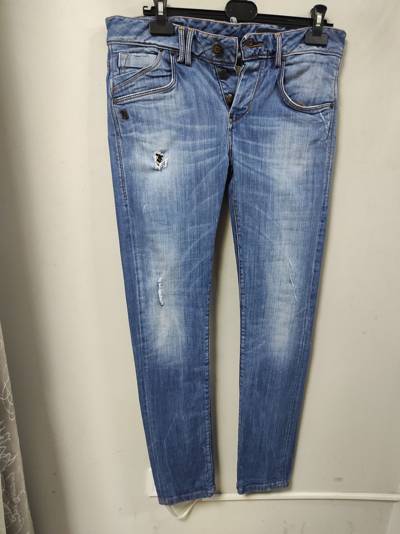
Waste category: clothes